Louse-feeder

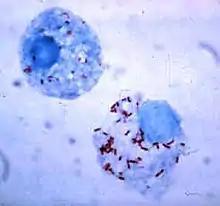
"Rickettsia" – typhus-causing bacteria

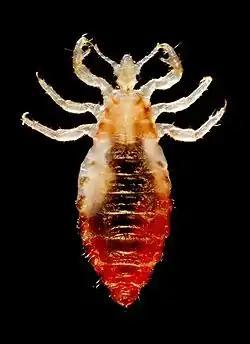
Typhus-spreading body louse

The development of the typhus vaccine involved several stages. First, the lice larvae had to be bred and then fed on human blood. Once they matured, they were removed from the feeders, held down in a clamp machine especially designed by Weigl, and anally injected with the strain of the typhus bacteria. At that point the infected louse had to be fed human blood for about five more days. This stage of the production process carried the greatest risk to the human feeder of contracting the disease. Weigl and his staff tried to prevent the danger by heavily vaccinating the feeders beforehand. Once the louse was sufficiently infected, it was removed from the human feeder, killed in a solution of phenol, and then dissected. The contents of the louse abdomen (its feces) was removed and then ground up into a paste. The paste was then made into the typhus vaccine.